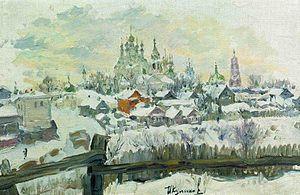
Ivan Koulikov, né le 1ᵉʳ avril 1875 à Mourom et mort le 15 décembre 1941 à Mourom, est un peintre russe, portraitiste, peintre de la vie quotidienne.